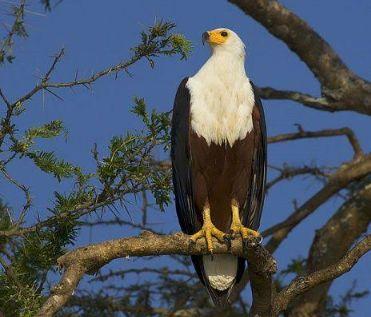
Ndege mkubwa wa mwituni aina ya tai, aliyekaa juu ya mti mwenye rangi ya njano kwenye miguu yake pamoja na mdomo, mwenye rangi nyeupe kwenye manyoya yake  pamoja na rangi nyeusi.